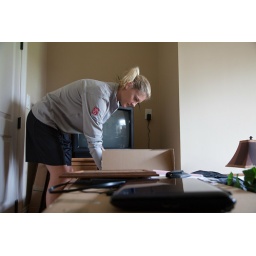
02 November 2009: North Carolina State women's basketball head coach Kellie Harper at her house in Apex, NC.